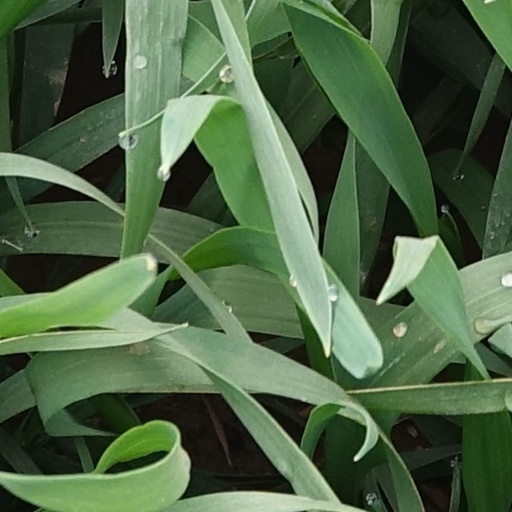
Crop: wheat